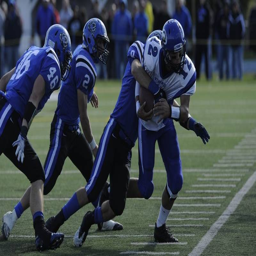
playoffs - round one - photos .